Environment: real
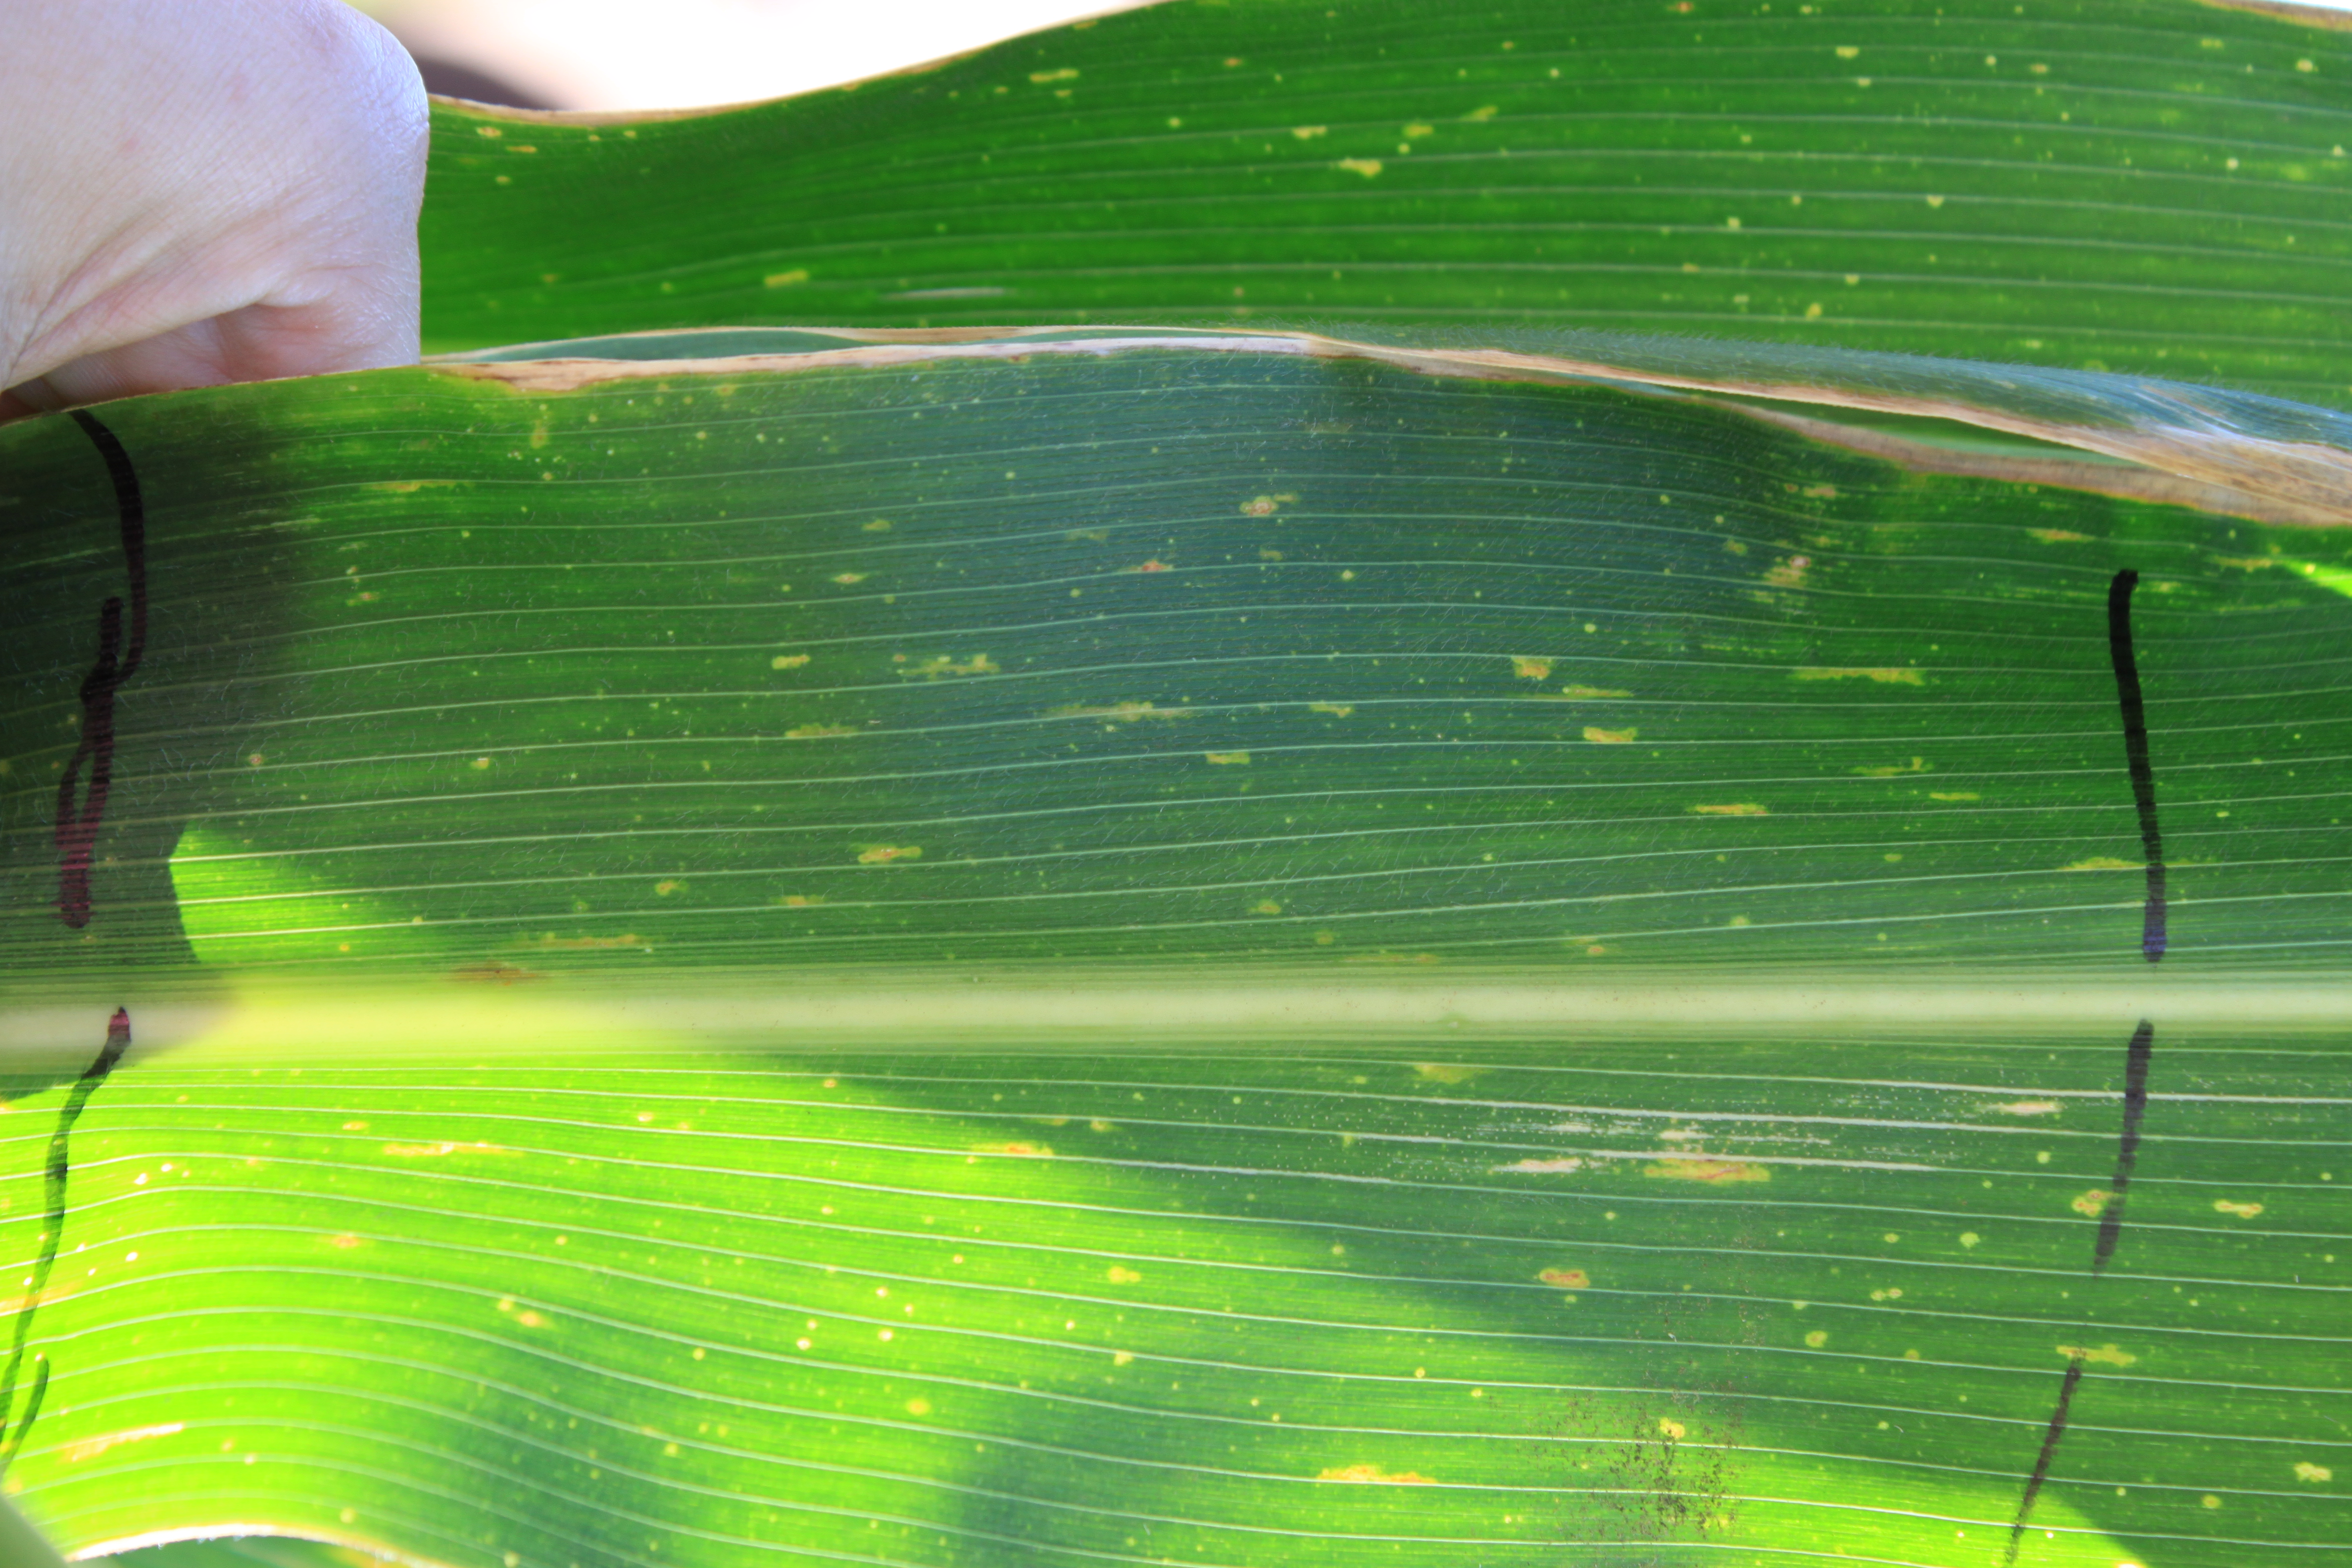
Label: gray_leaf_spot